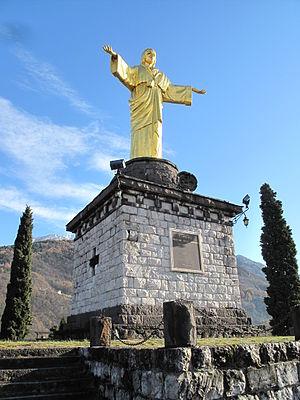
Bienno est une commune italienne de 3 958 habitants, de la province de Brescia, dans la région Lombardie, en Italie. Bienno fait partie des plus beaux villages d'Italie classés par l'Association des Communes Italiennes.